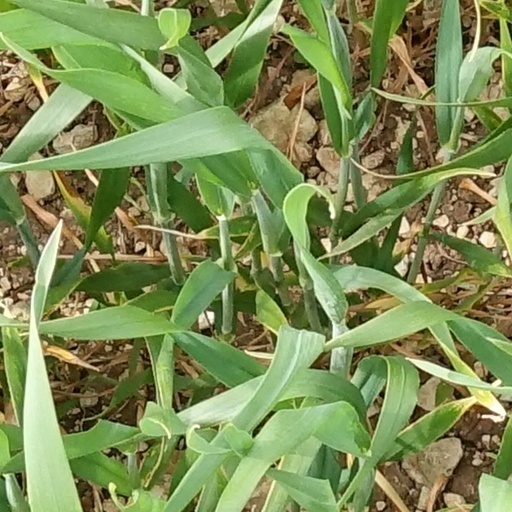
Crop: wheat